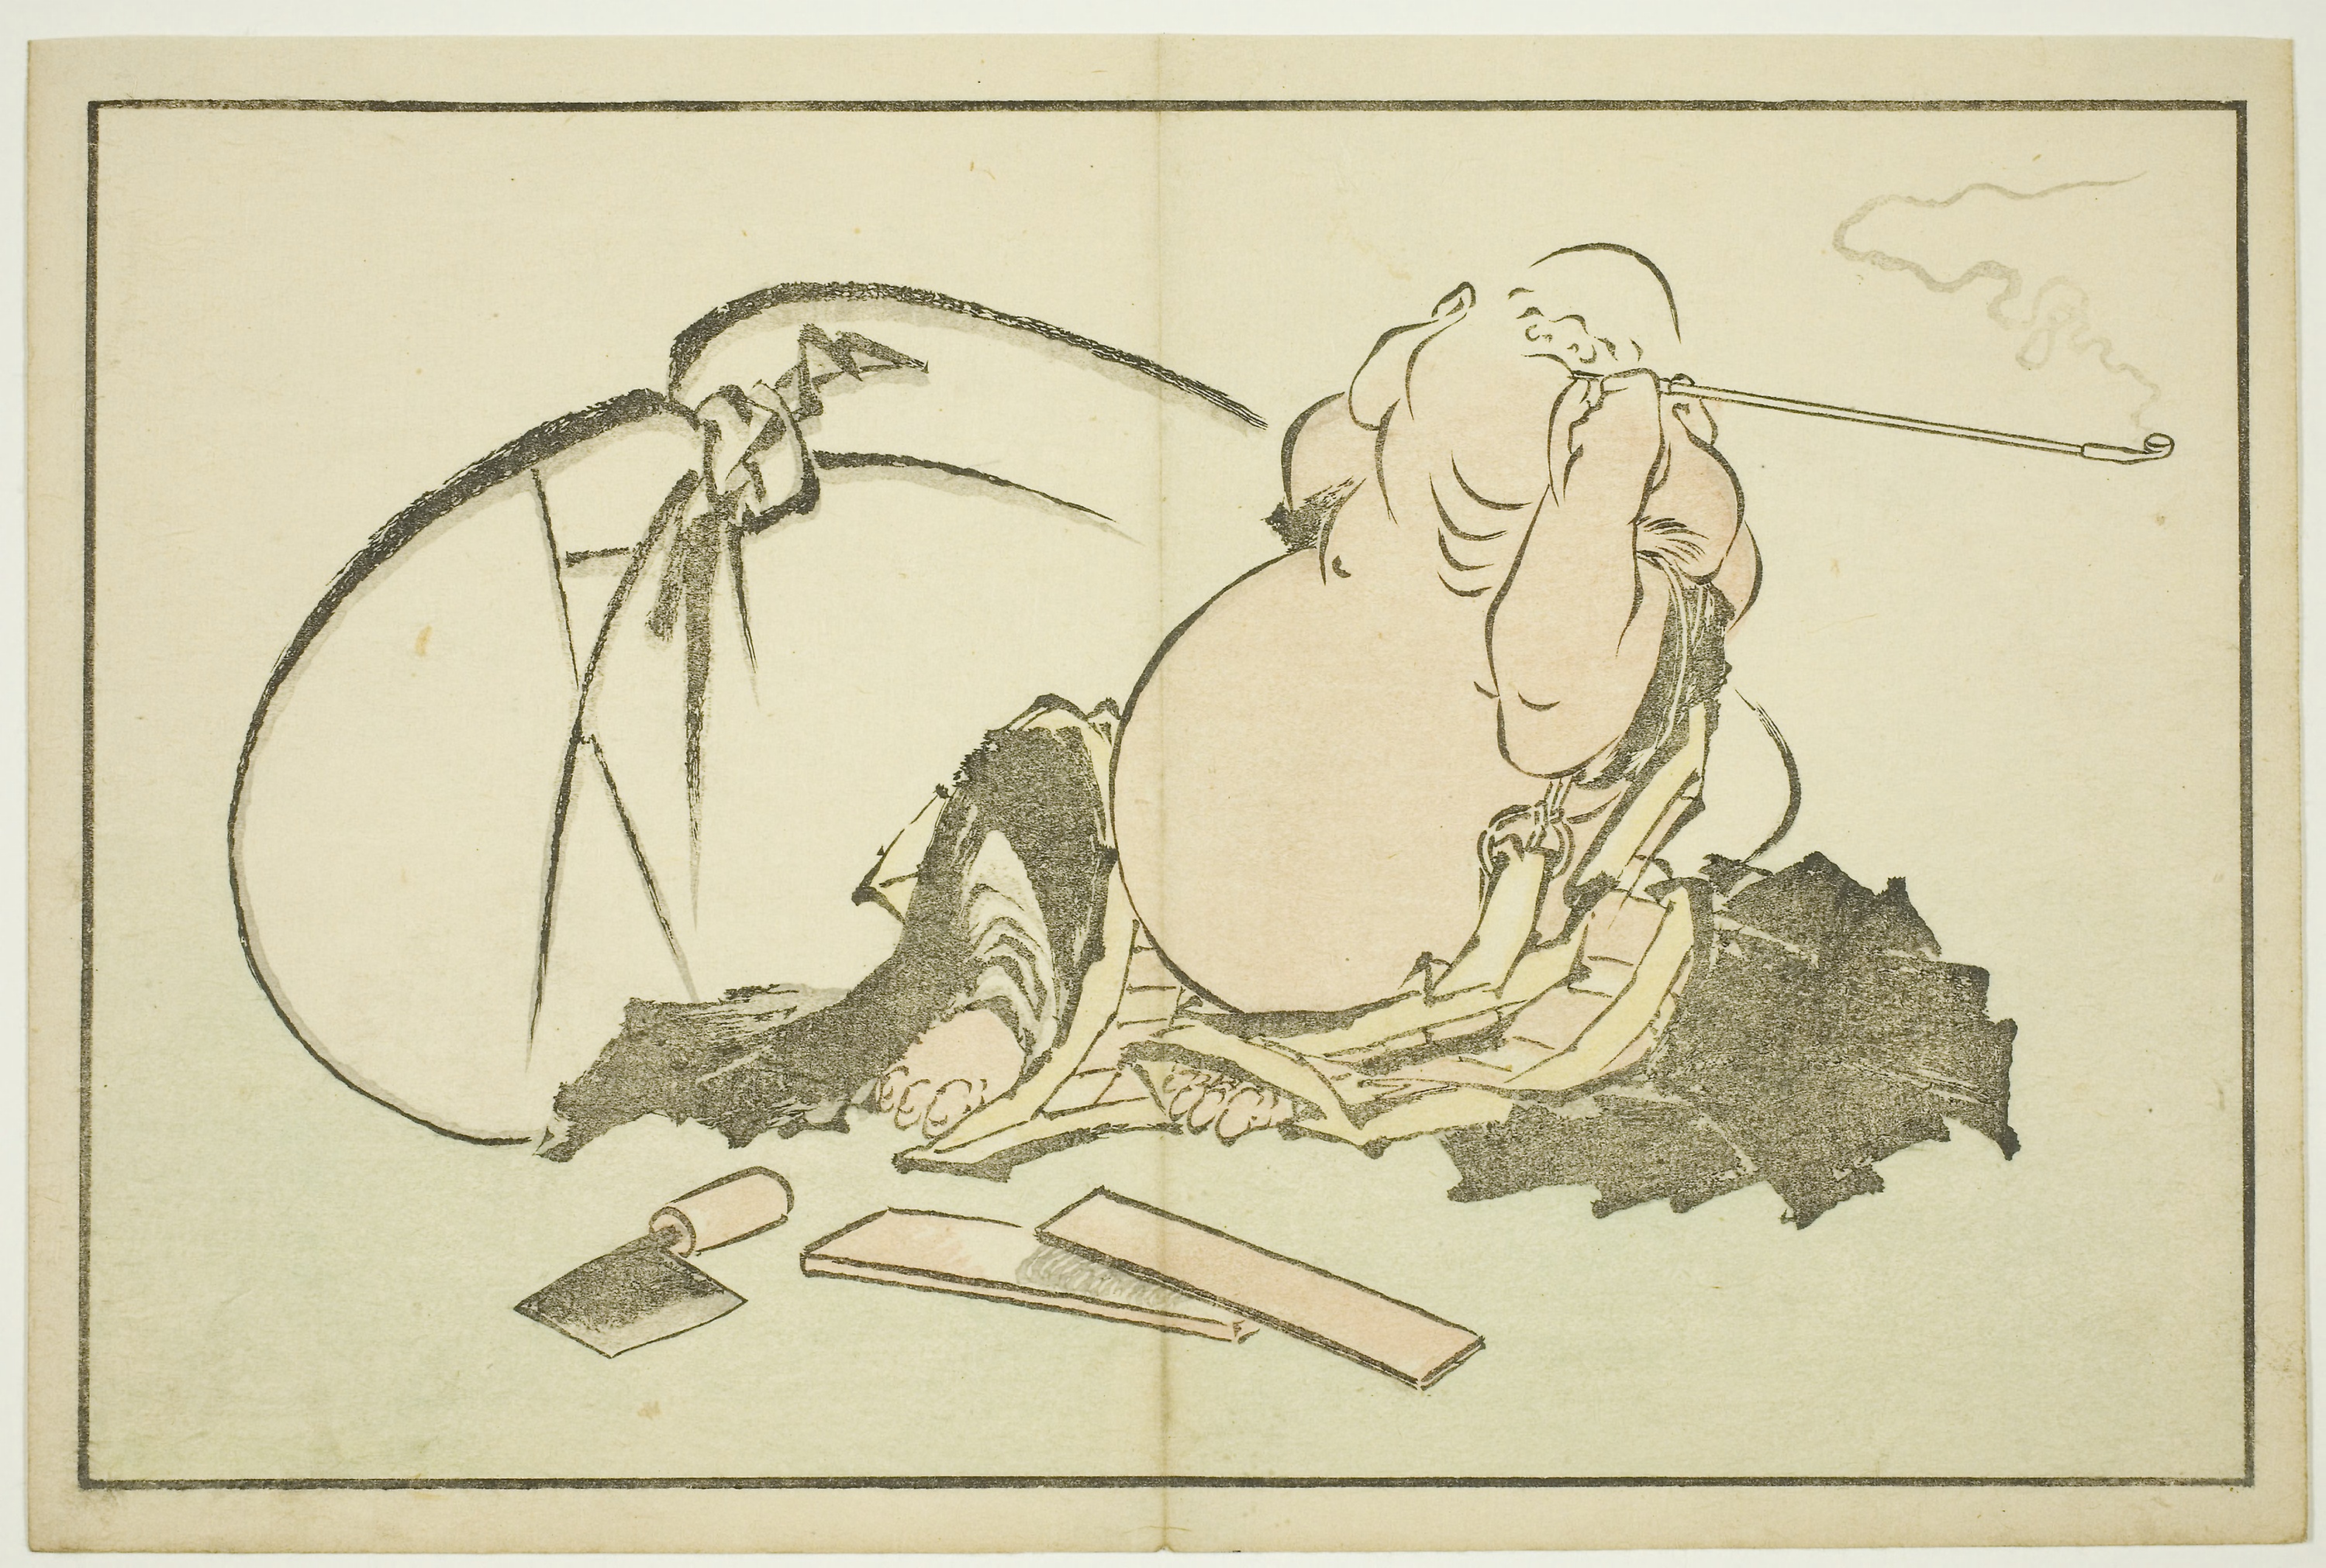
mammal, art, cartoon, fauna, drawing, illustration, paper, organism, organ, artwork, fictional character, font, printmaking, joint, sketch, costume design, figure drawing, mythical creature, jaw